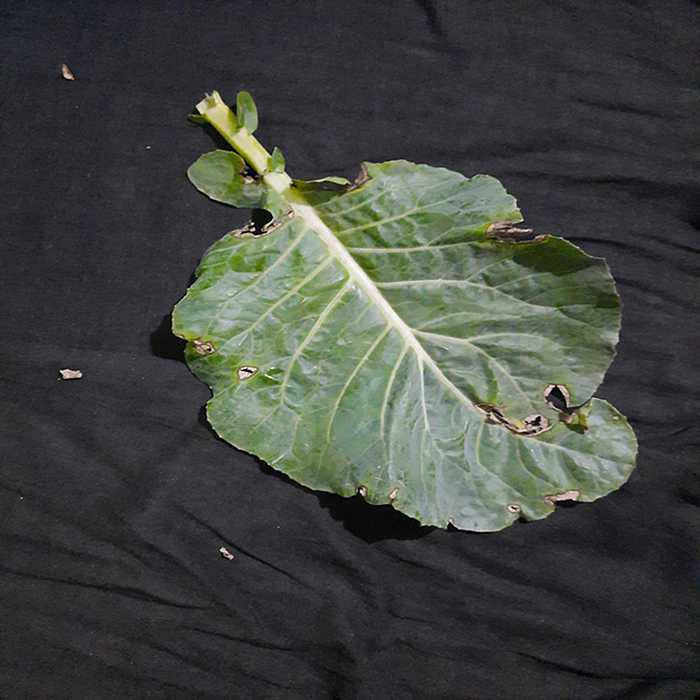
Plant: Cauliflower
Label: Downy mildew